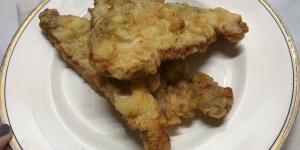
milanesas marineras